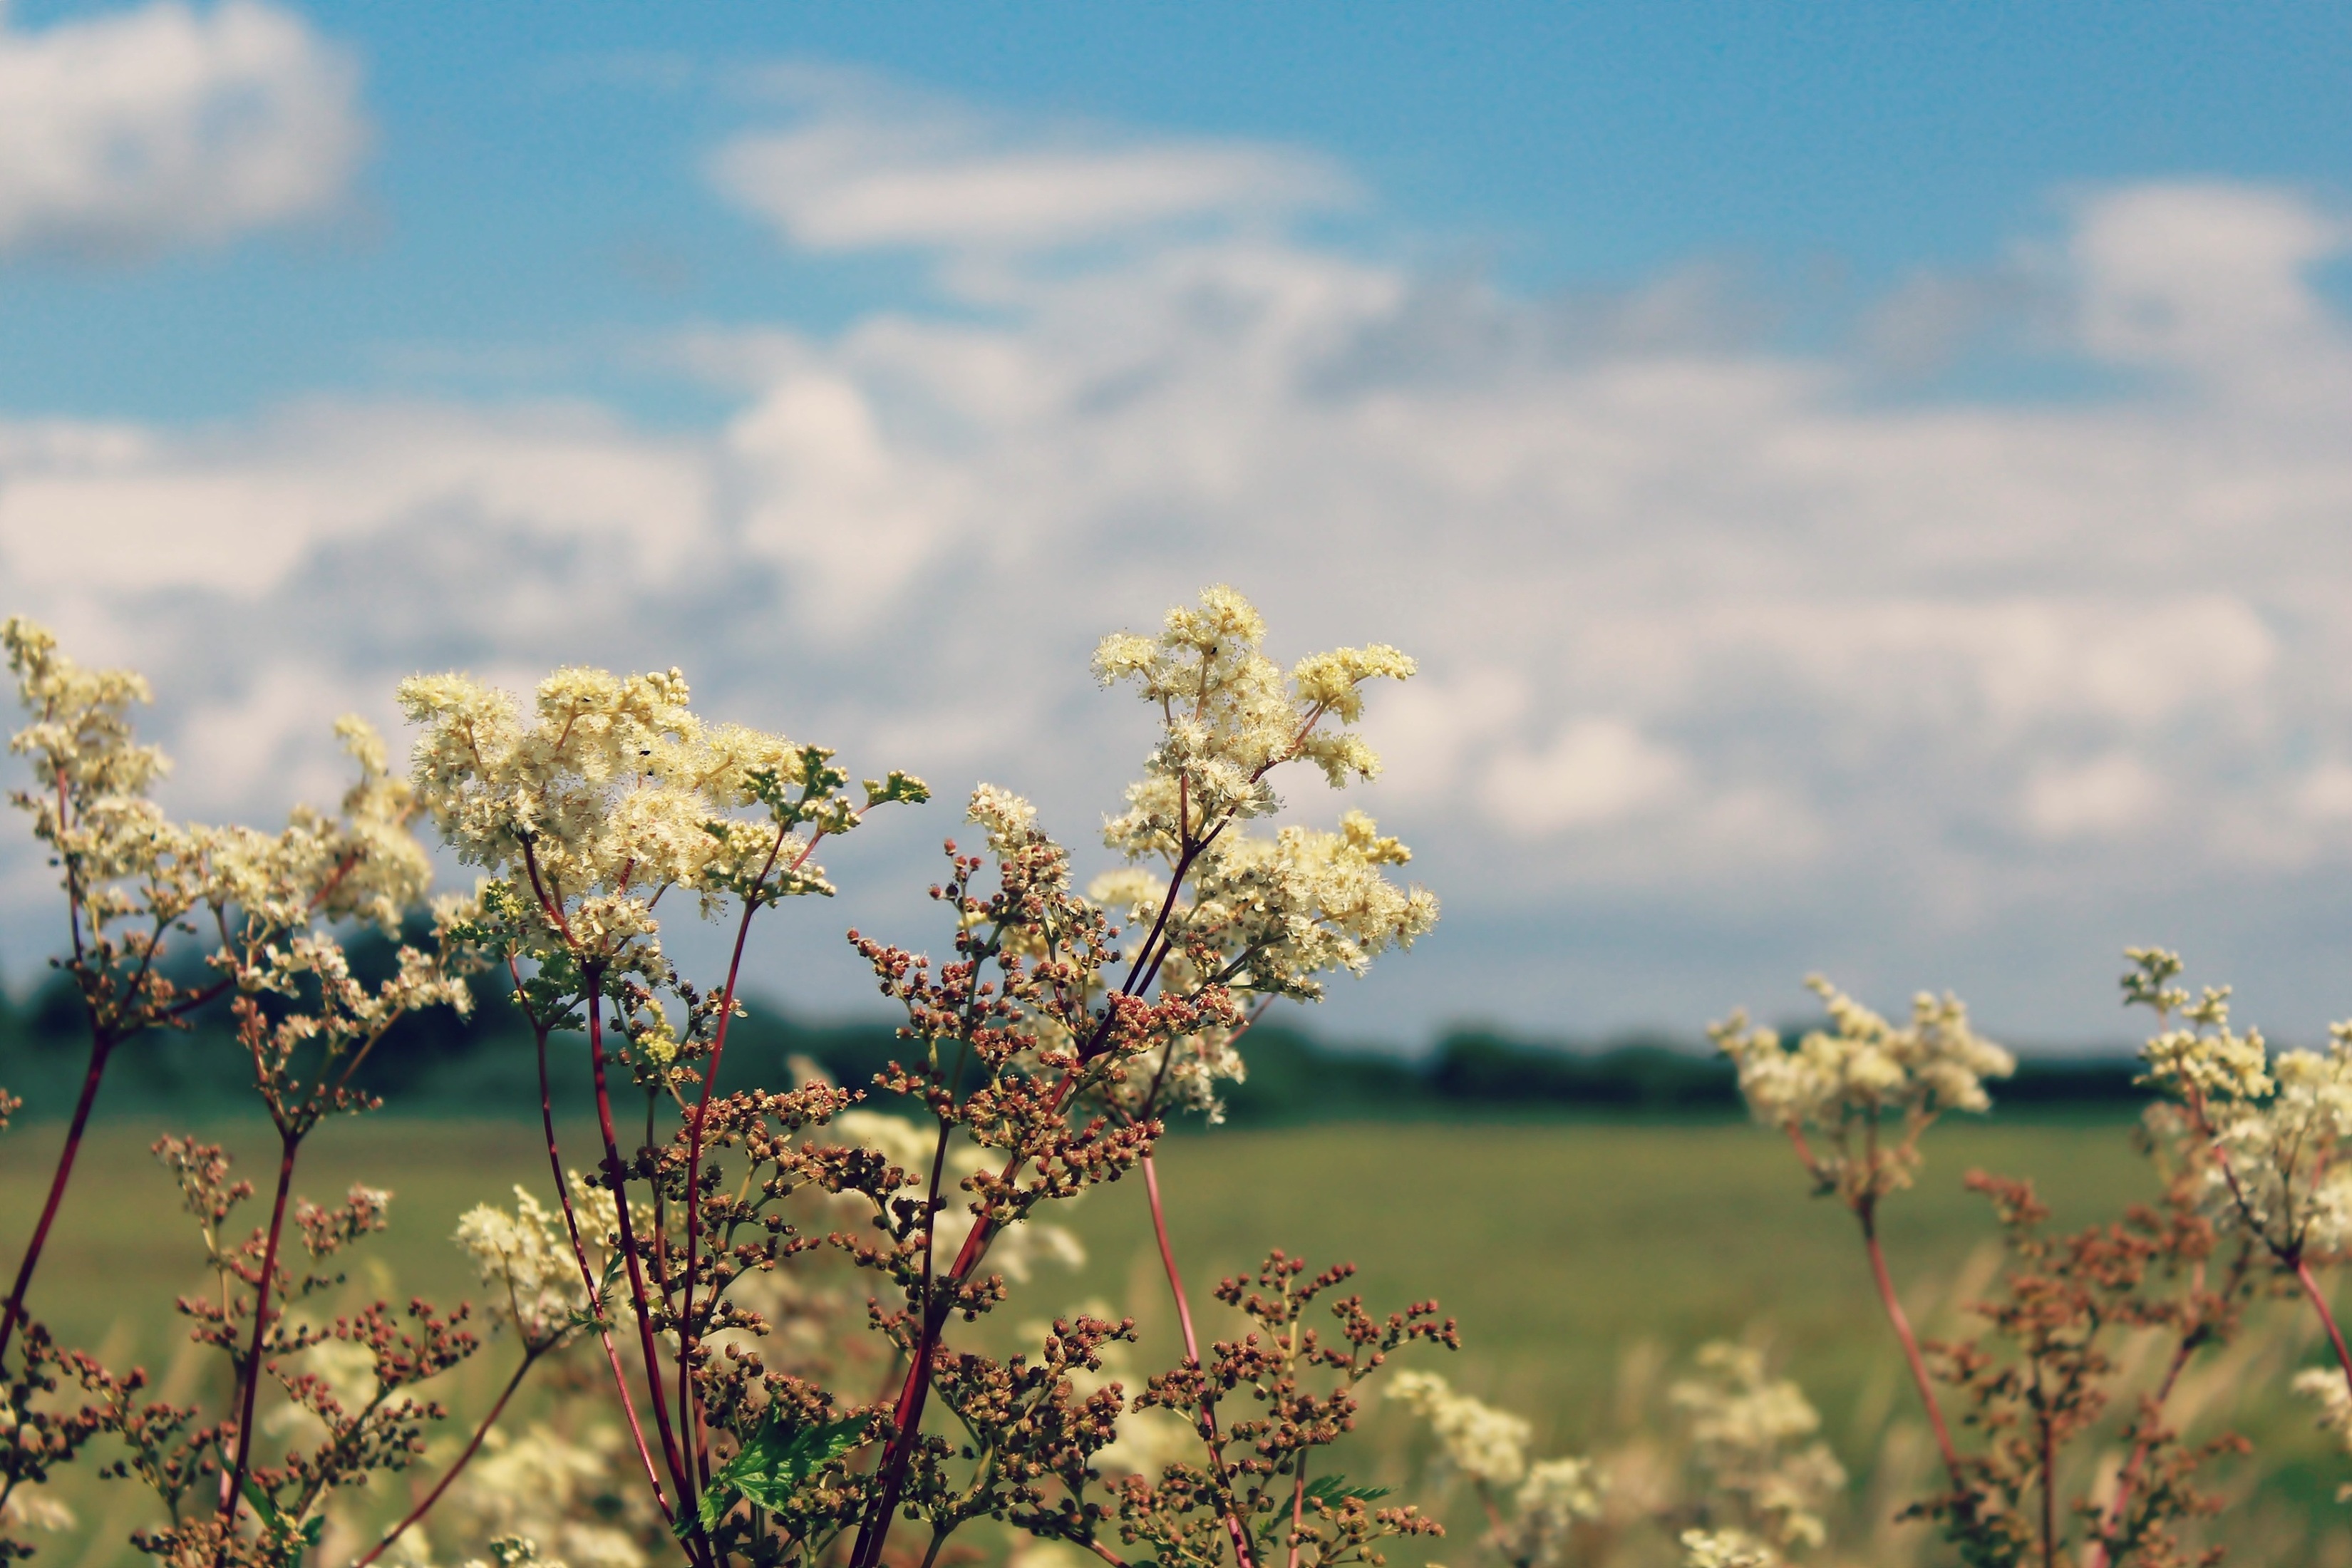
landscape, tree, nature, grass, branch, blossom, cloud, plant, sky, field, meadow, prairie, sunlight, morning, flower, land, bush, food, produce, autumn, agriculture, flora, wildflower, flowers, clouds, shrub, outlook, wide, distant, rural area, flowering plant, grass family